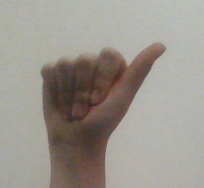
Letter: dhad